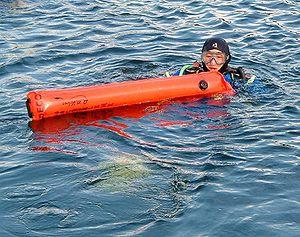
Un parachute de palier est un équipement de plongée sous-marine qui s'utilise lors d'un palier de décompression. Il permet d'indiquer en surface la position de la palanquée en fin de plongée et que la remontée avec les paliers de sécurité est en cours.